Millennium Technology Prize

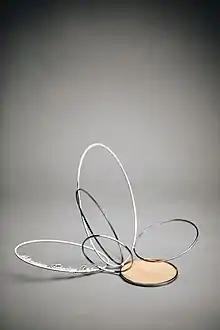
Millennium Technology Prize "Milky Way"

The Millennium Technology Prize is one of the world's largest technology prizes. It is awarded once every two years by Technology Academy Finland, an independent foundation established by Finnish industries, academic institutions, and the state of Finland. The patron of the prize is the President of Finland. The Millennium Technology Prize is Finland's tribute to innovations for a better life. The aims of the prize are to promote technological research and Finland as a high-tech Nordic welfare state. The prize was inaugurated in 2004.